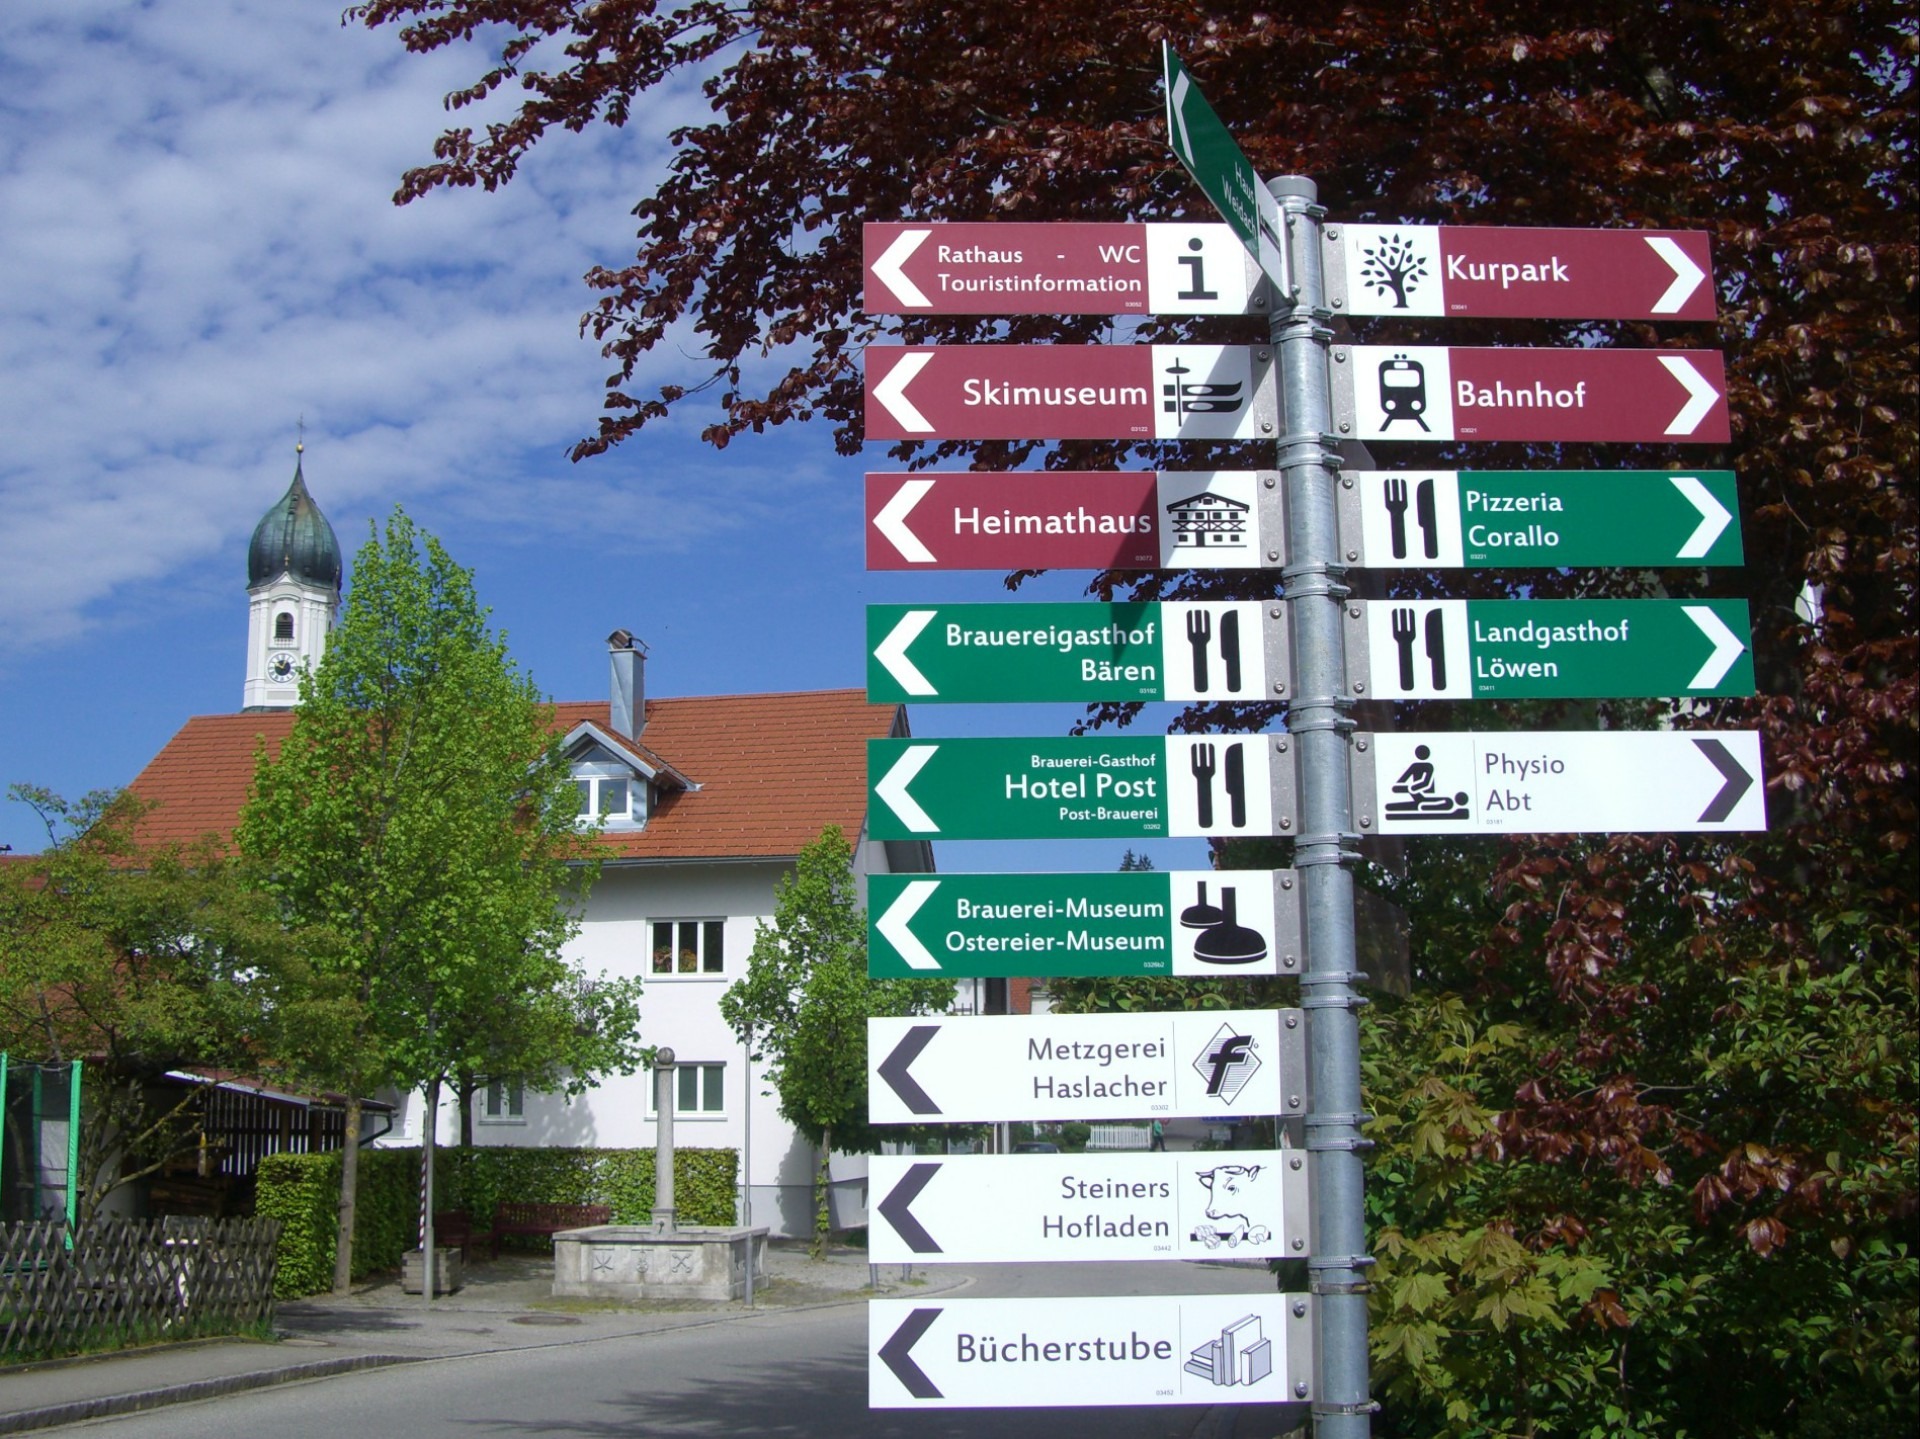
sky, advertising, sign, street sign, signage, clouds, directory, neighbourhood, traffic sign, nesselwang